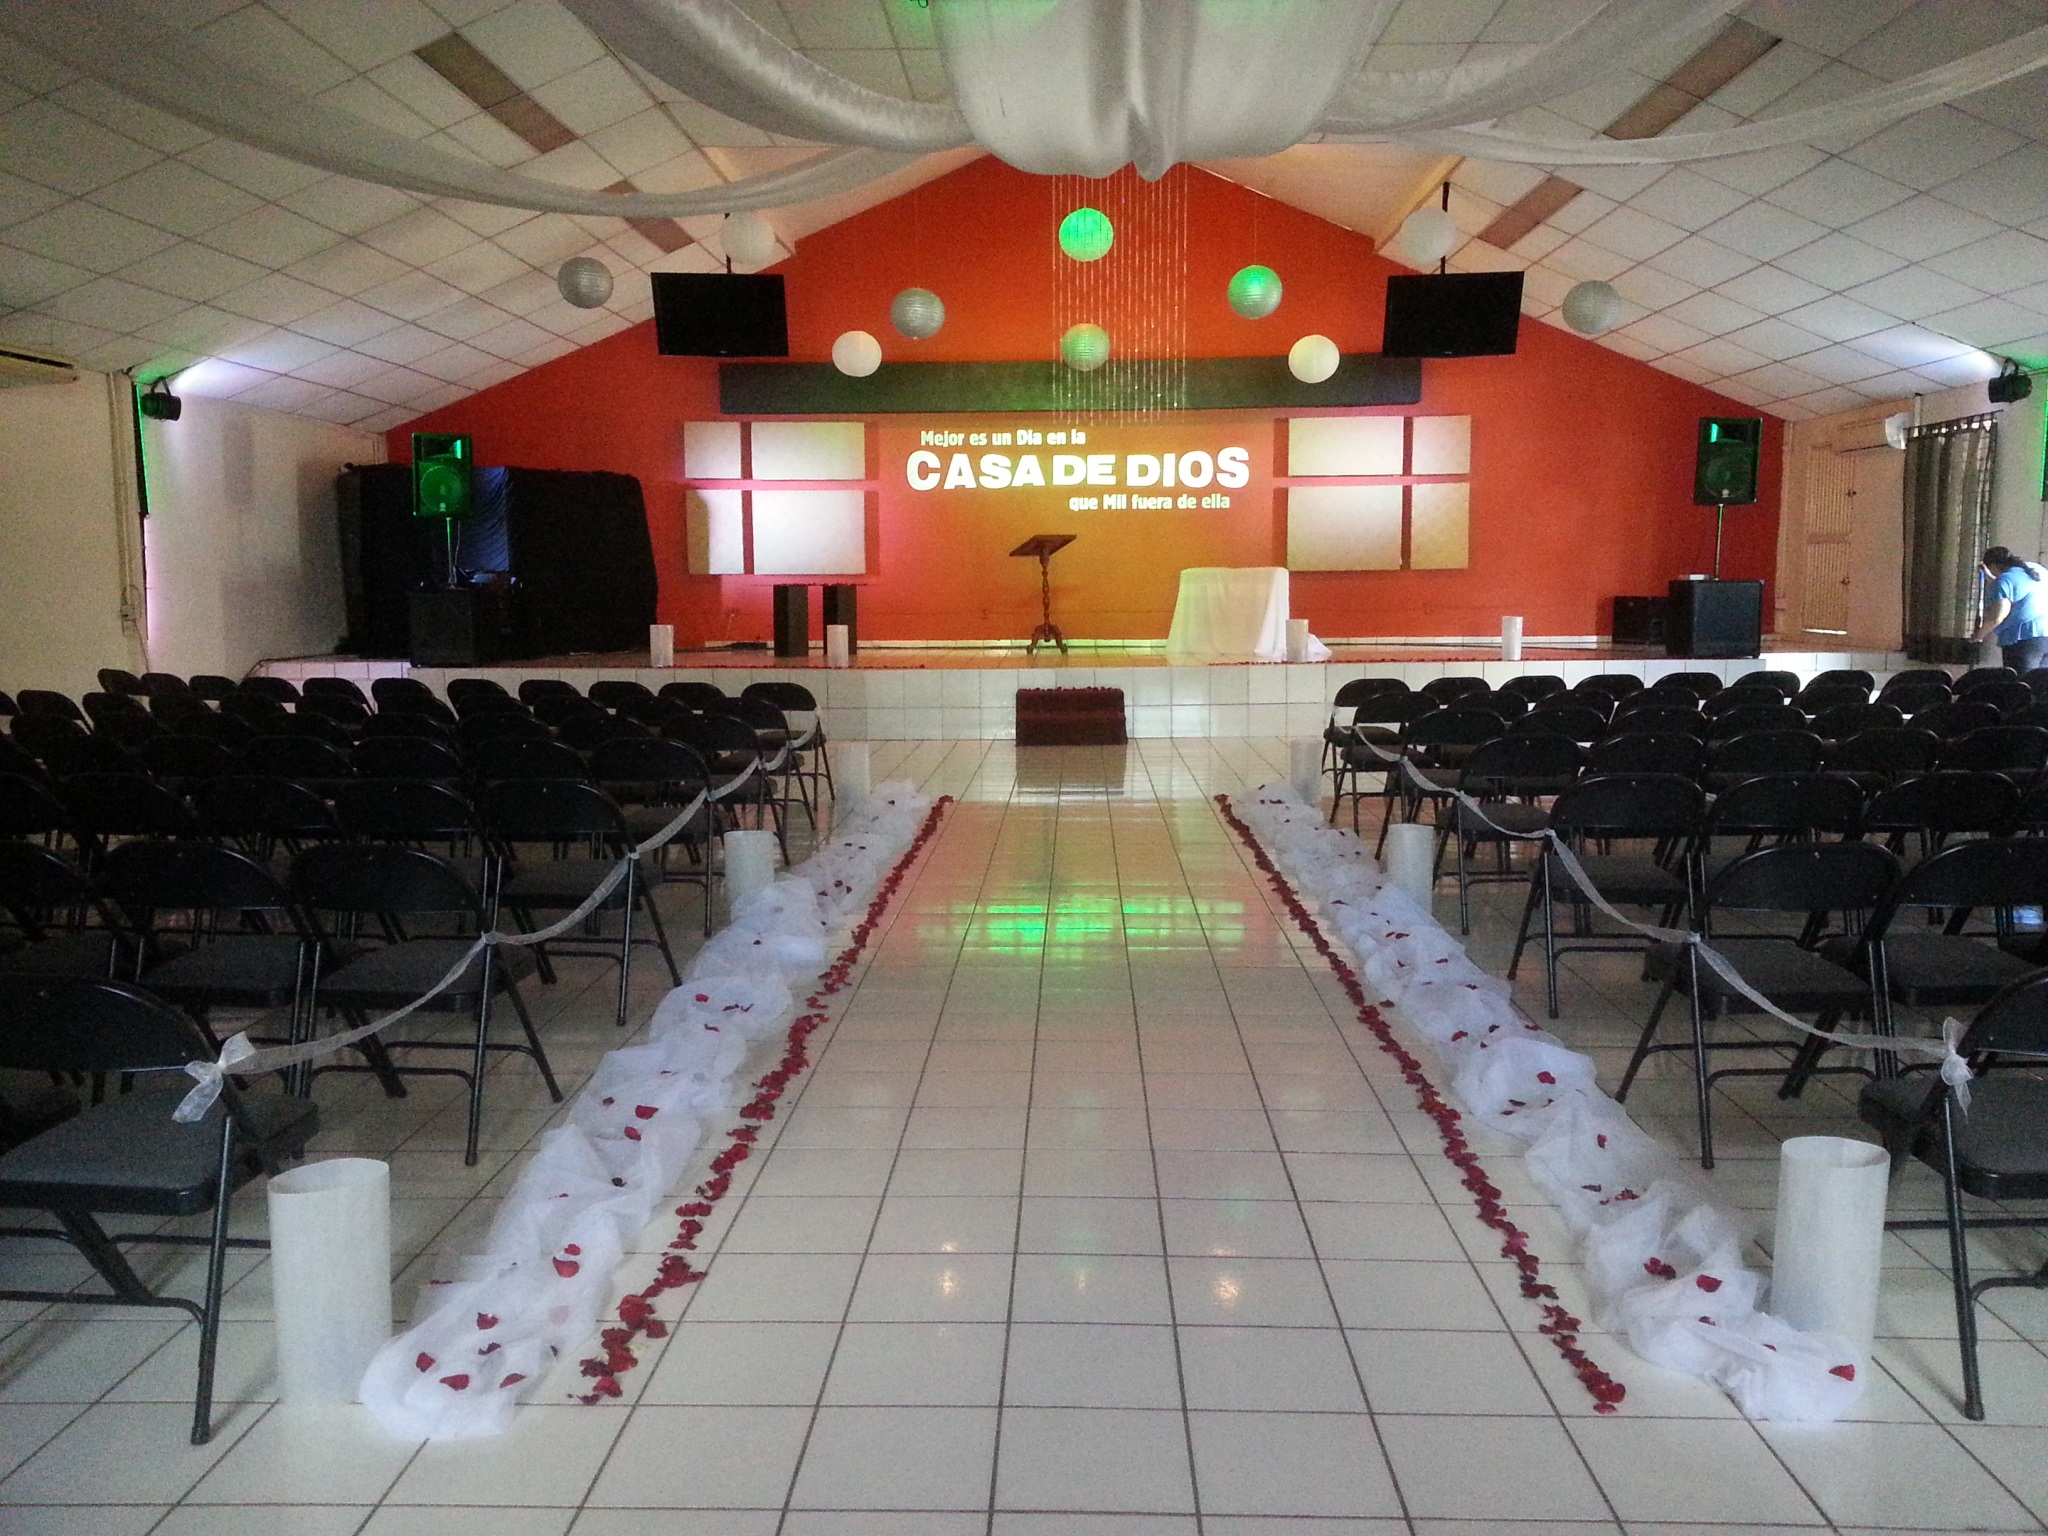
structure, auditorium, theatre, arena, stage, dream, happy couple, scenario, convention center, sport venue, function hall, conference hall